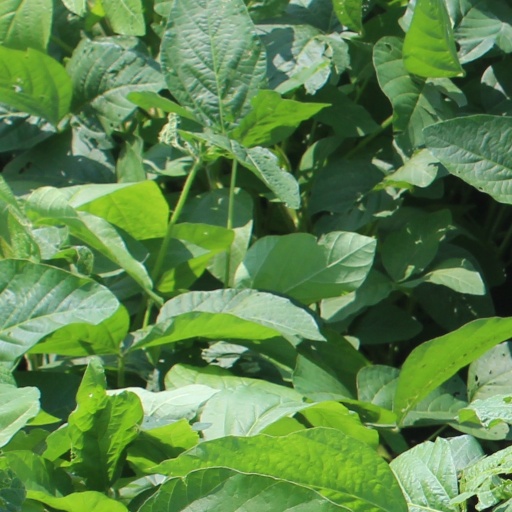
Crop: soybean